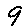
Label: 9